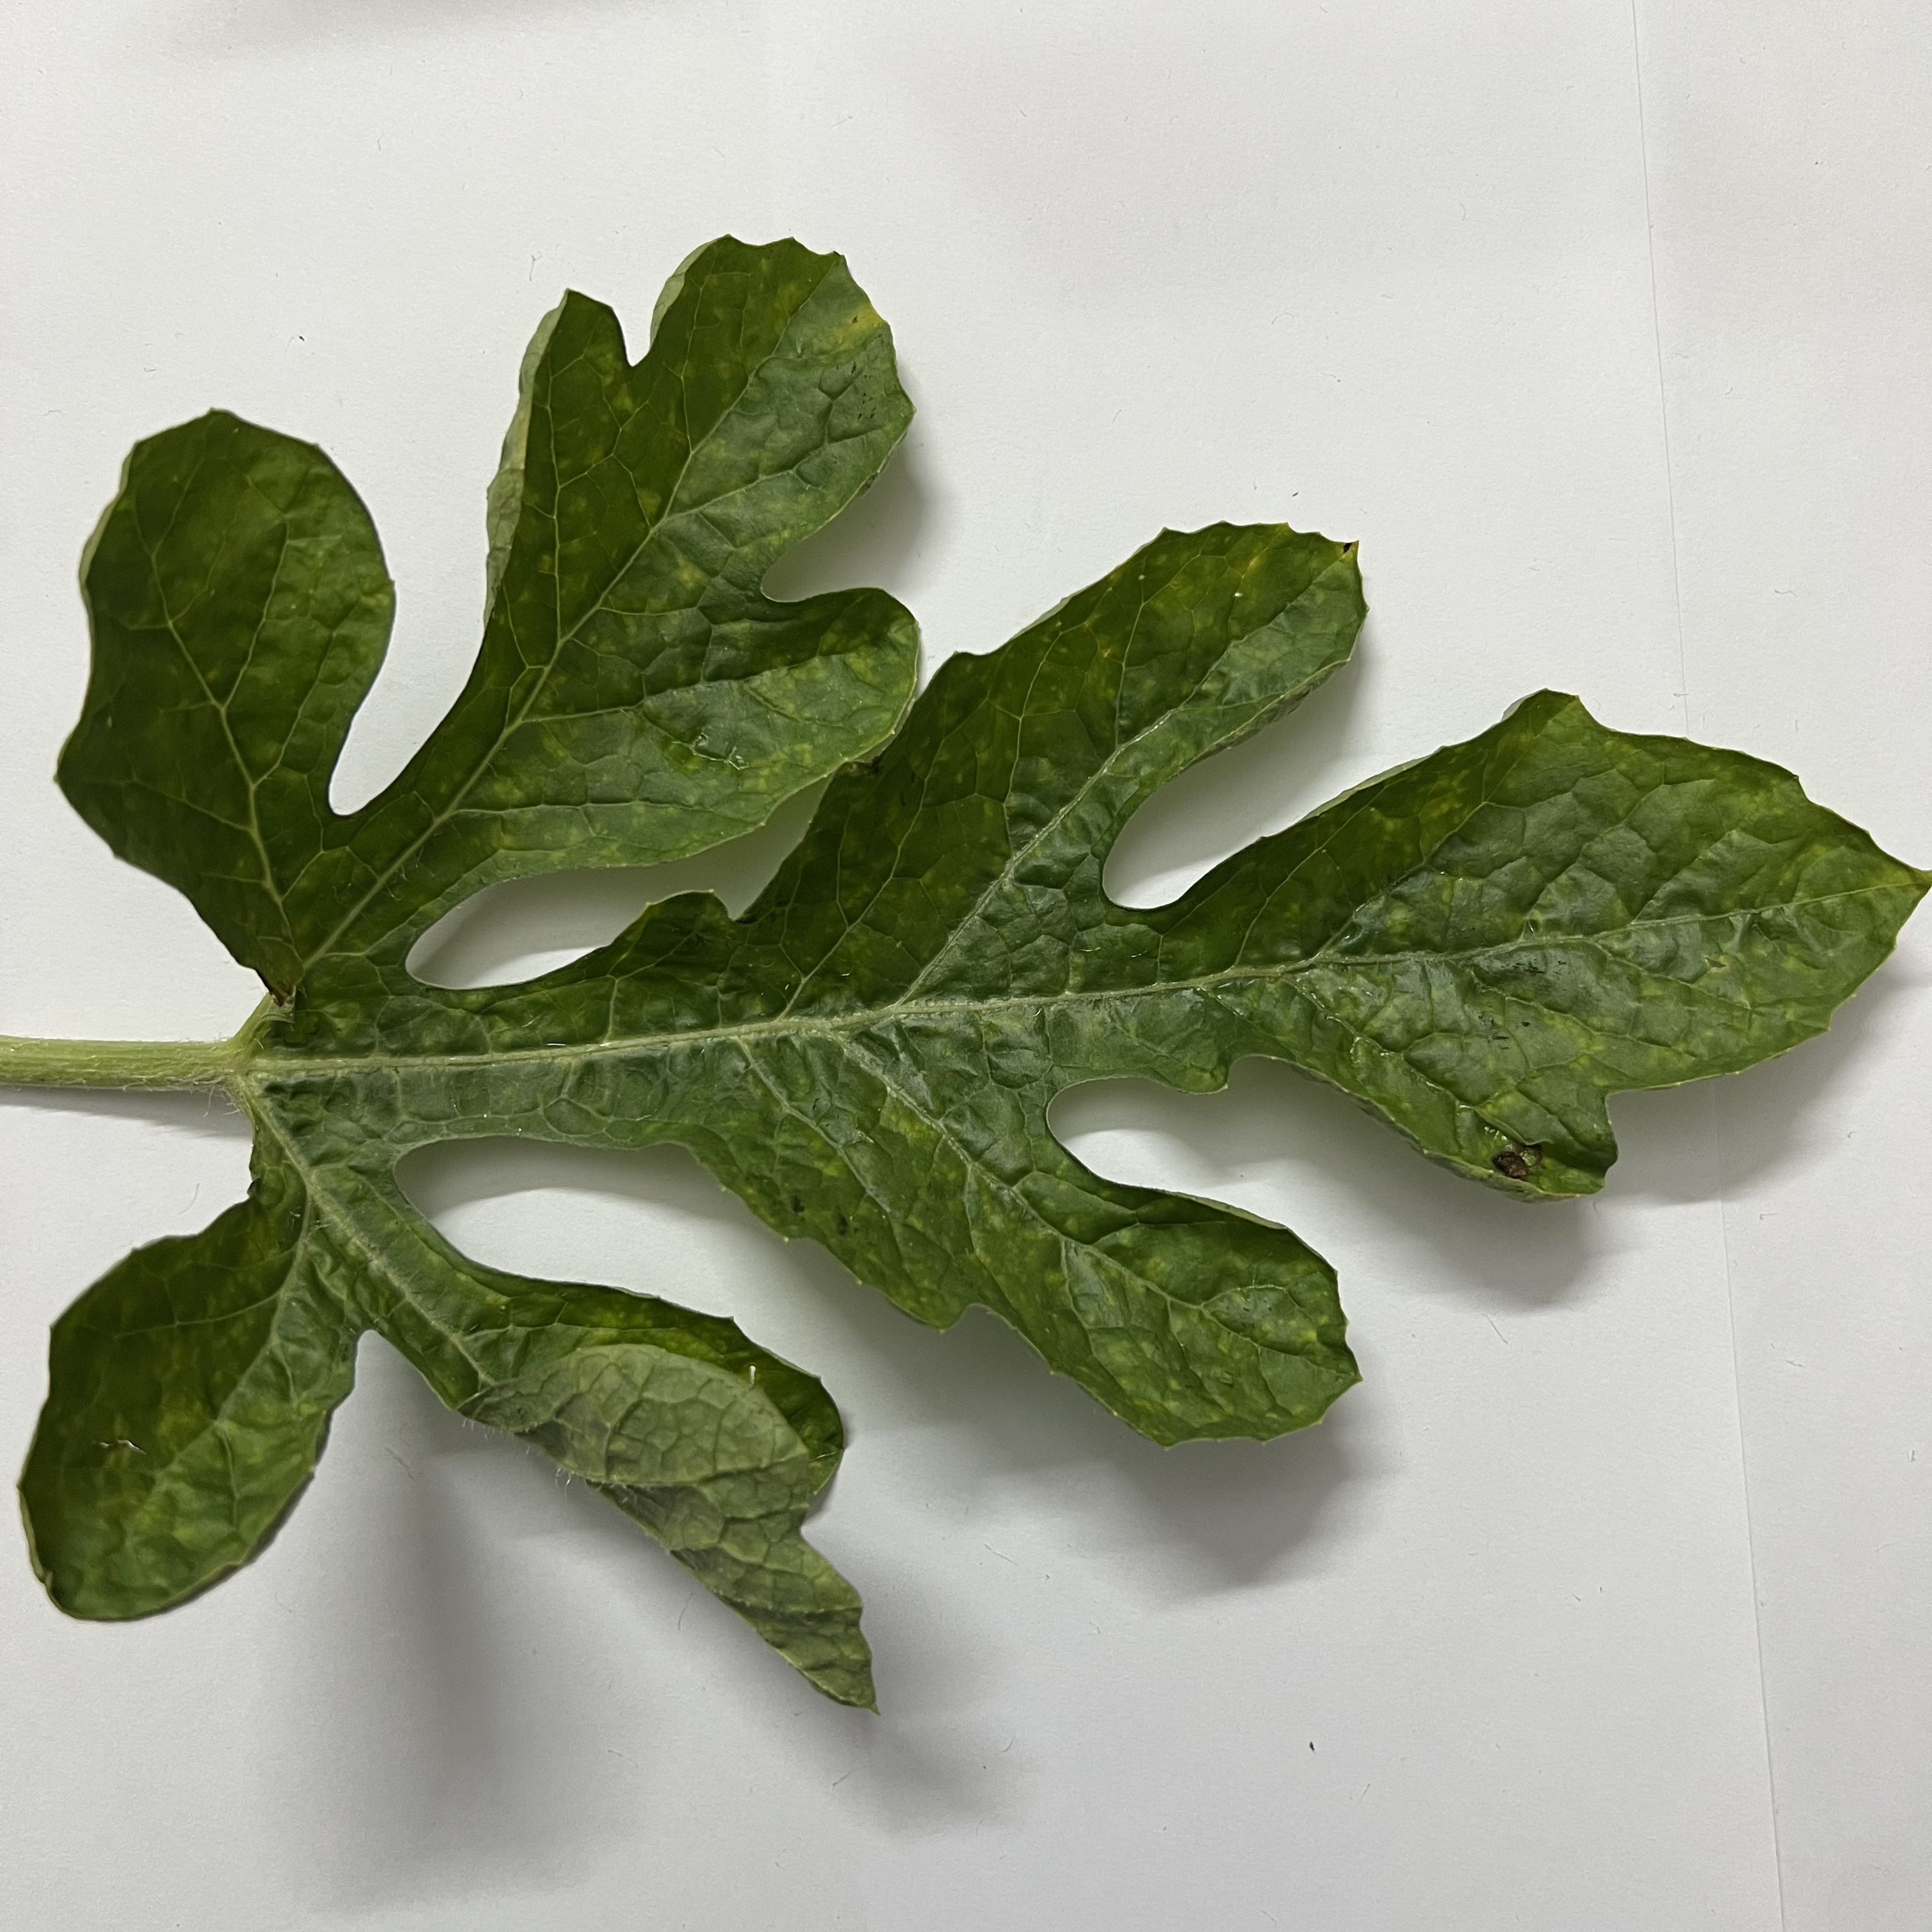
Label: Mosaic_Virus